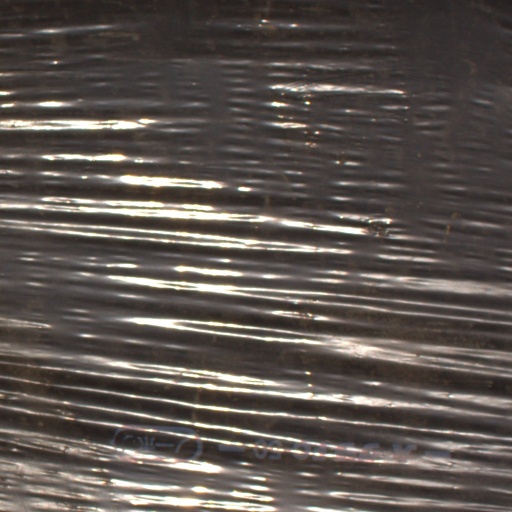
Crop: Jerusalem artichoke